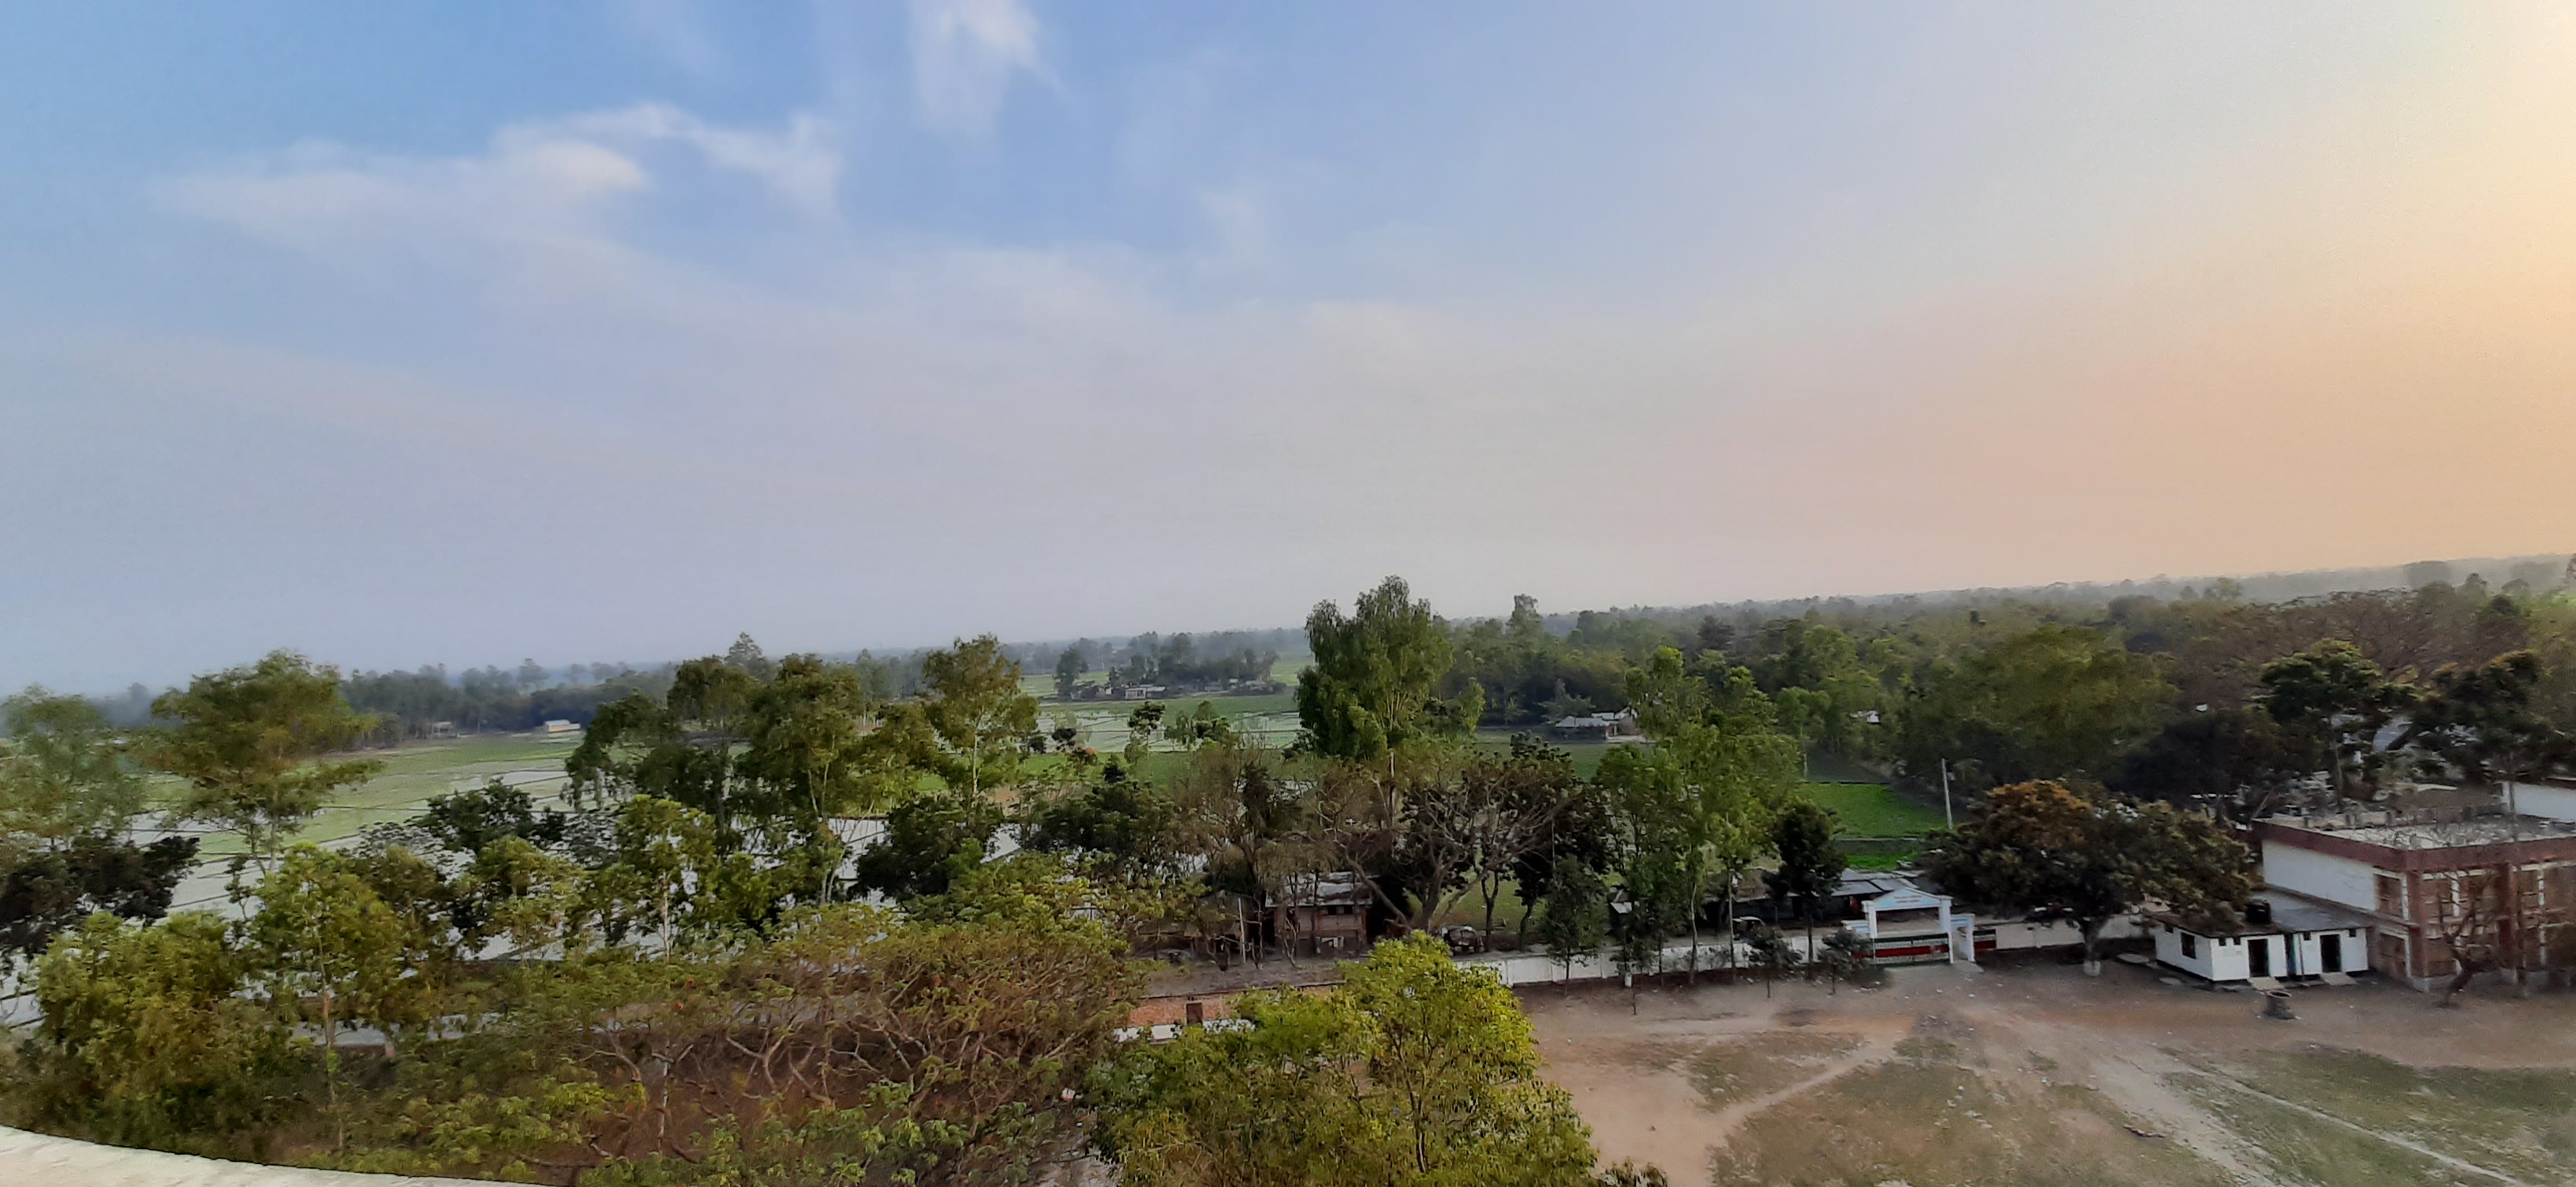
natural, vegetation, land lot, natural landscape, property, sky, tree, rural area, real estate, plain, landscape, residential area, hill, cloud, plant community, hill station, photography, road, panorama, village, shrubland